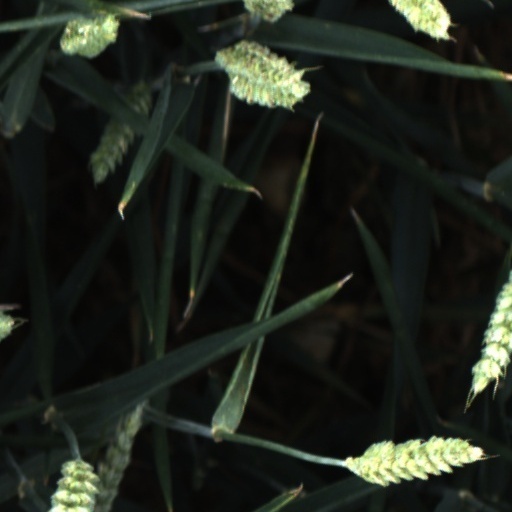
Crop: wheat